Holby City series 23

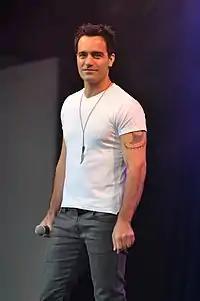
Ramin Karimloo left his role as Kian Madani during this series.

Rouass's three-month guest stint concludes in episode five. The actress confirmed her exit in an interview on "Loose Women", on 30 April 2021. Sahira's exit story features her being arrested after confessing to a crime that her son committed. After two years in the role, Karimloo decided to leave "Holby City" during this series. The actor had only intended to stay for a single series, but decided to extend his contract due to how much he enjoyed the role. Kian is killed-off in the twelfth episode at the conclusion of his drug addiction story. On 7 September 2021, it was revealed that Lennox had left her role as Chloe and would be depart in episode 24. The character was listed as a potential death following an explosion at the hospital. Chloe was not killed off and instead left for a job in Switzerland. In a goodbye post on social media, Lennox joked that Chloe is enjoying a luxurious life in Switzerland and "lived happily ever after". Rishi departed her role as Lucky in episode 33 after a year on the serial. Her exit was confirmed following the episode's broadcast.